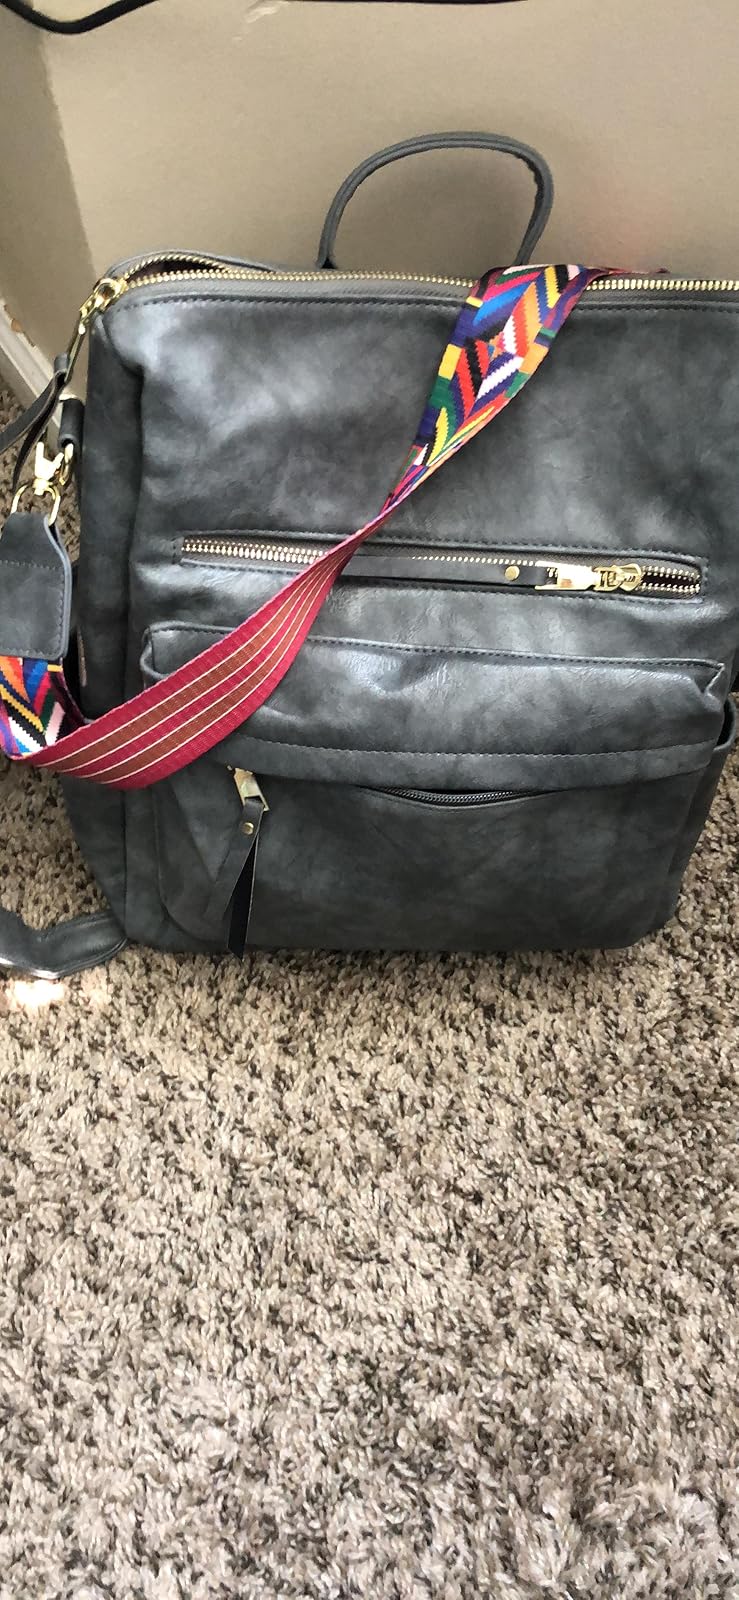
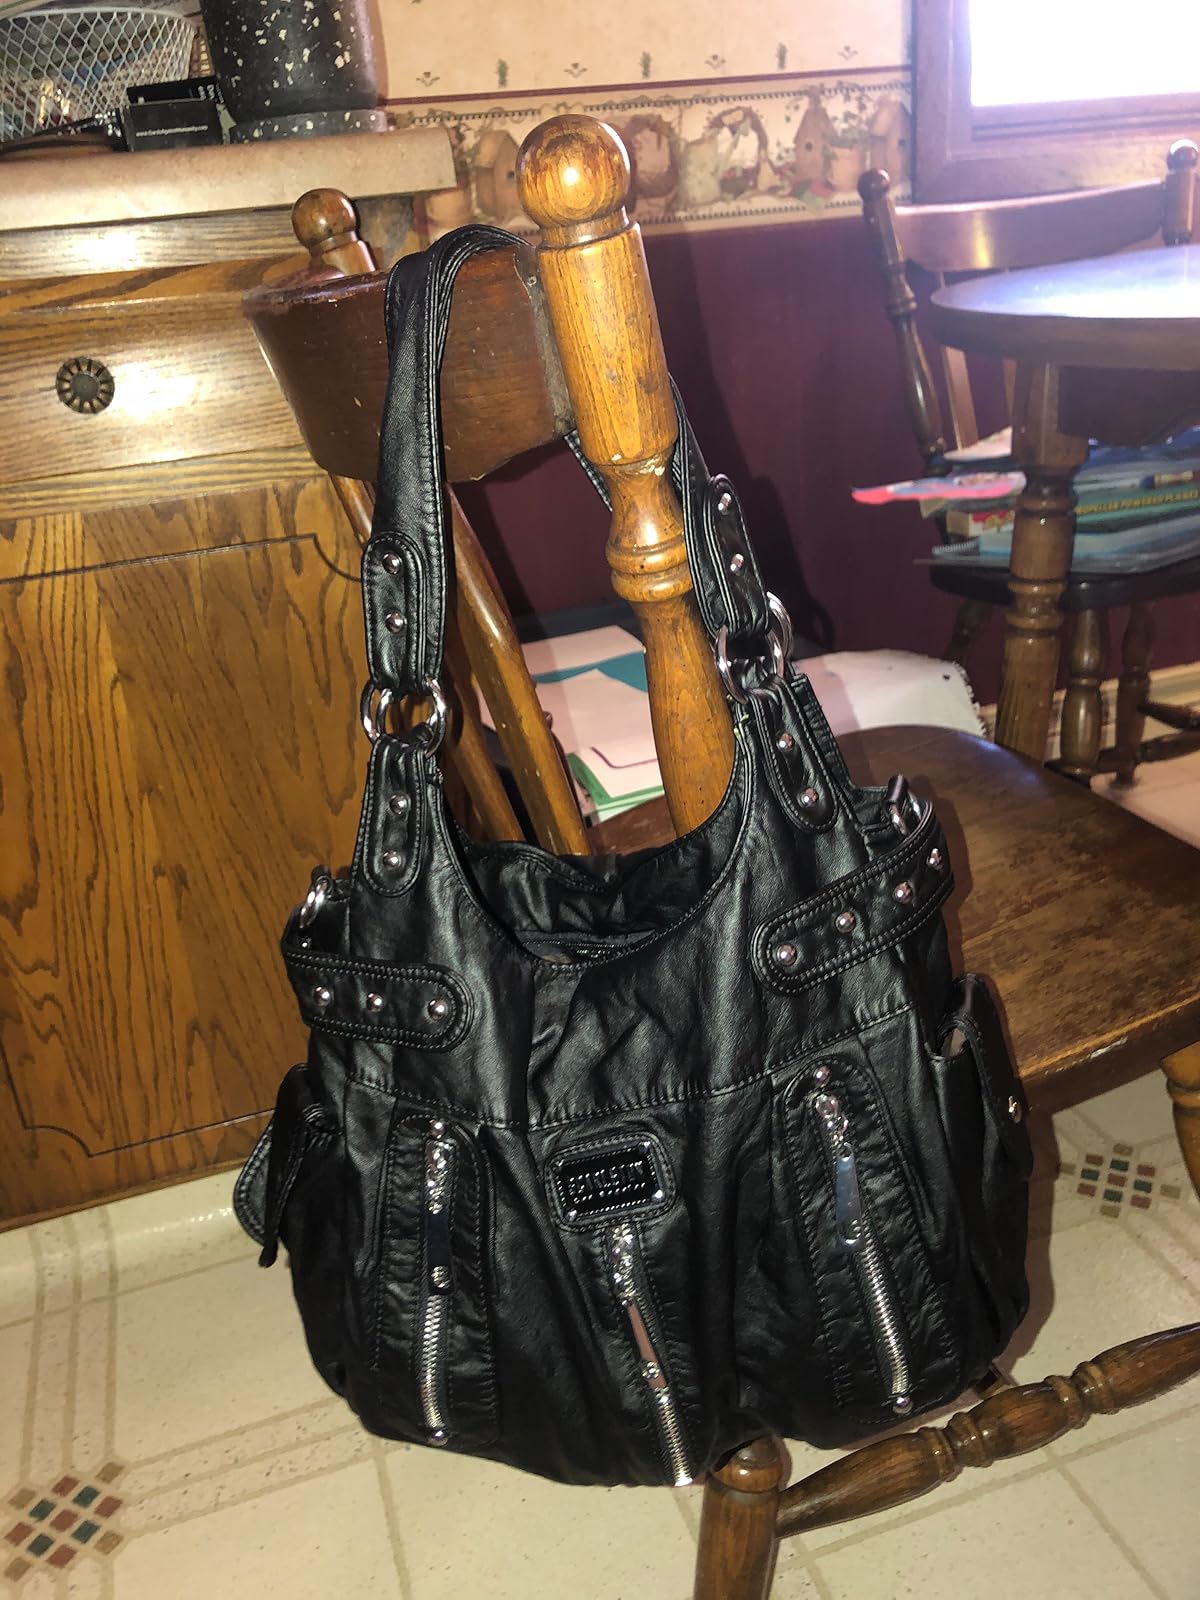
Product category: accessories_handbag
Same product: no